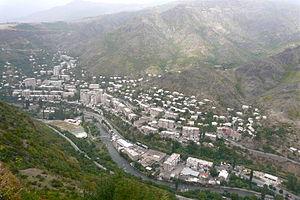
Alaverdi est une ville arménienne située au nord-est du pays, dans la région de Lorri. En 2008, elle compte 16 588 habitants. C'est une ville minière construite dans le canyon du Debed. Elle a également appartenu au cours de son histoire à la Géorgie.